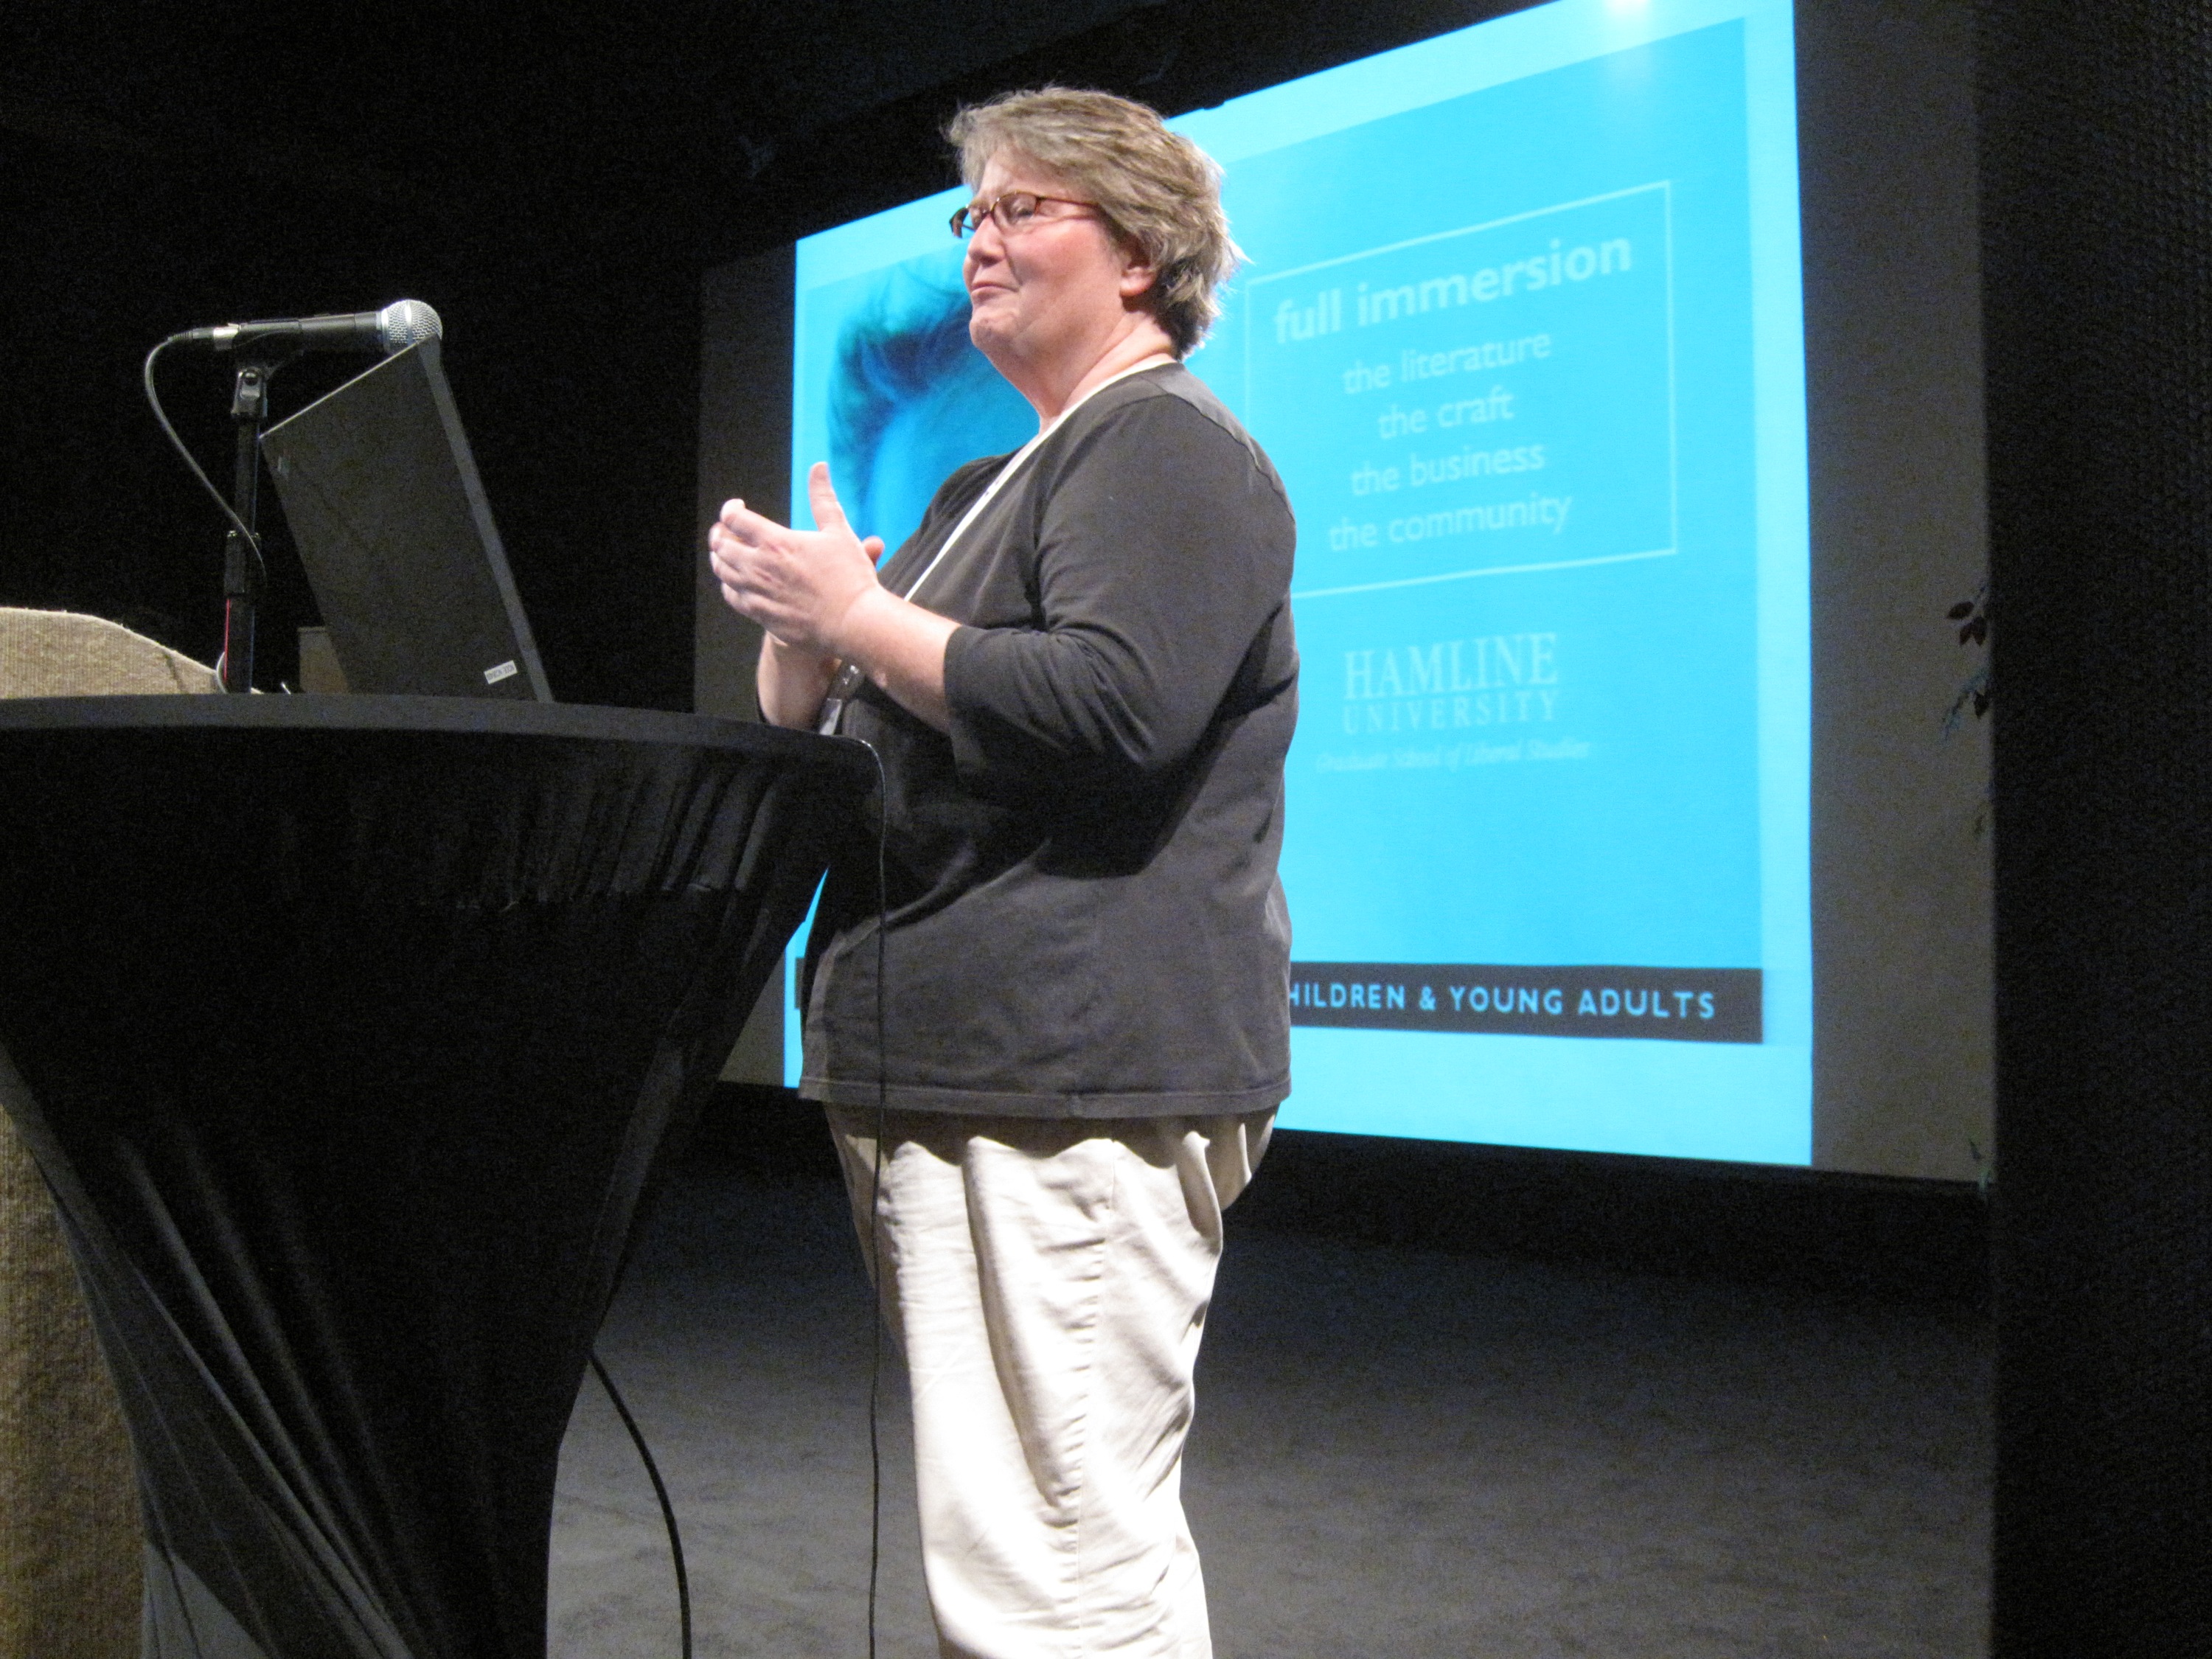
nmcfriends, monterey, nmc2009, presentation